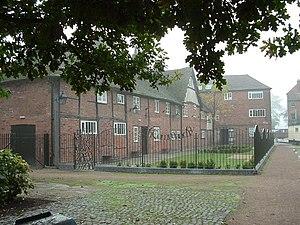
Cette liste des musées du Worcestershire, Angleterre contient des musées qui sont définis dans ce contexte comme des institutions qui recueillent et soignent des objets d'intérêt culturel, artistique, scientifique ou historique. leurs collections ou expositions connexes disponibles pour la consultation publique. Sont également inclus les galeries d'art à but non lucratif et les galeries d'art universitaires. Les musées virtuels ne sont pas inclus.